Leishu

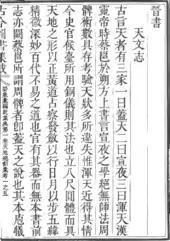
A page from the "Complete Classics Collection of Ancient China", the largest "leishu" ever printed

The leishu is a genre of reference books historically compiled in China and other East Asian countries. The term is generally translated as "encyclopedia", although the "leishu" are quite different from the modern notion of encyclopedia.